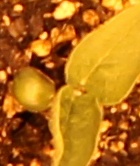
Label: Soybean